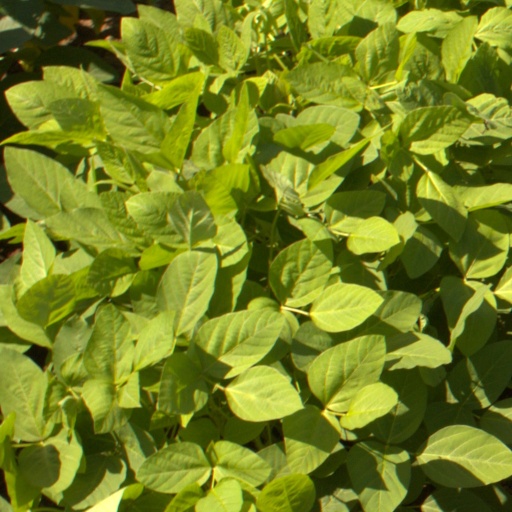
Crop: soybean